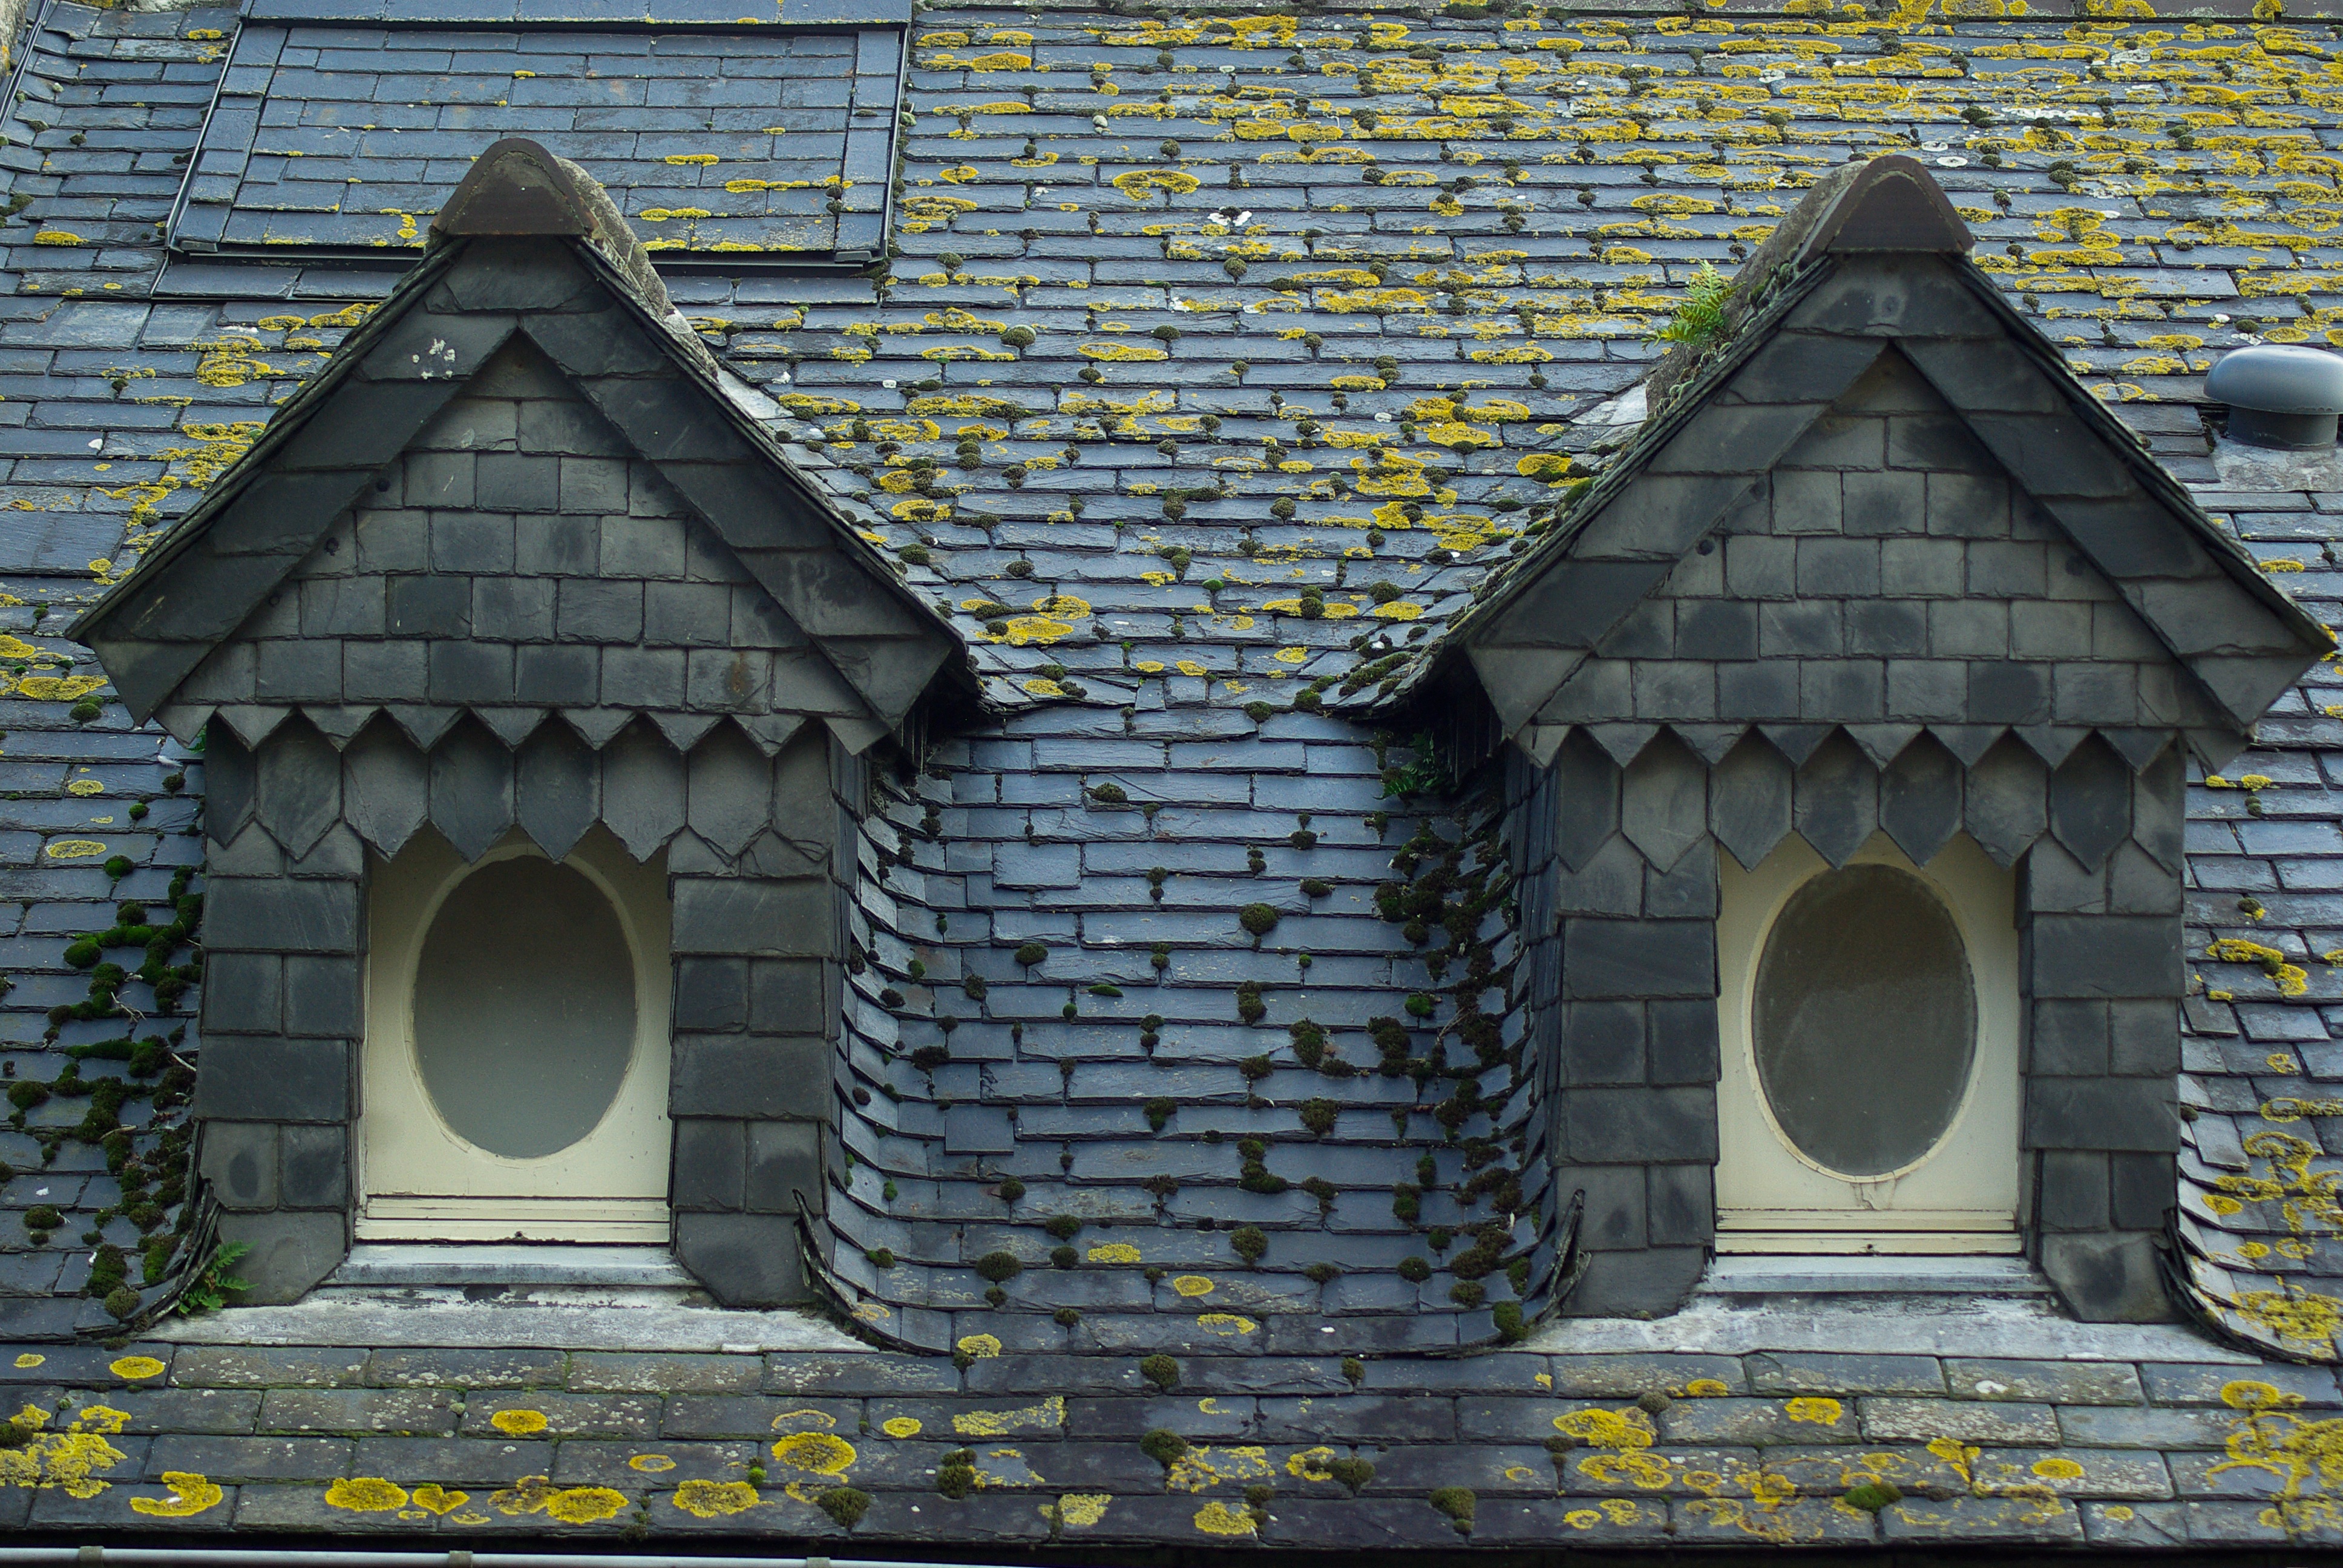
architecture, house, wall, arch, facade, chapel, brick, slate, roofing, art, windows, shrine